March Across the Belts

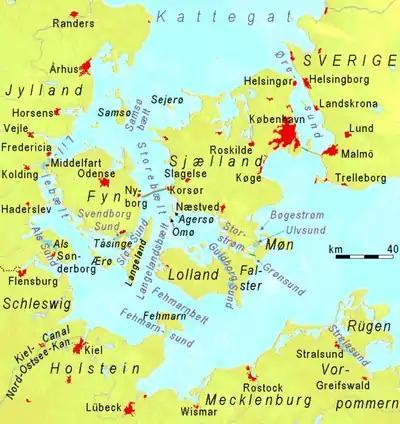
Map of the Danish Islands between Jutland and Scania.

The preparation of a detailed plan for the crossing was delegated to Carl Gustaf Wrangel, who would also prepare for possible Danish landing attempts on Jutland. On 9 January 1658, Charles X Gustav held a military conference in Kiel with his senior officers and civilian officials, including Wrangel, count palatine Philip Florinus of Sulzbach and Margrave Charles Magnus of Baden-Durlach. During the conference, most of its participants agreed the Swedes would conduct a landing operation on Funen, with a small squadron of five warships from Wismar led by "skeppsmajor" Tönnes Specht. By mid-December 1657, the squadron had assembled in Sønderborg and seized several transport vessels from Vendsyssel and Samsø that were carrying grain to Lübeck. But the ice cover came closer every day, and it was uncertain whether the entire Swedish cavalry could be transferred across the strait. As ice spread quickly and the cold persisted, getting to Funen with transport ships became impossible. This left only one alternative—a march across the frozen Little Belt, the strait between Jutland and Funen. Several conference participants reported ice formations along Jutland's east coast, at Assens' ferry, at Haderslev, and at Flensburg.